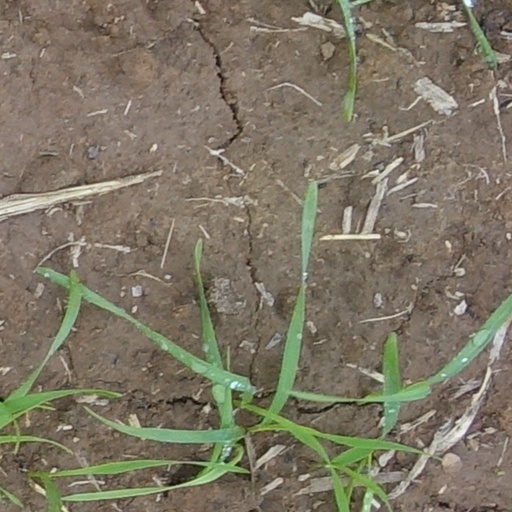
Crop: wheat